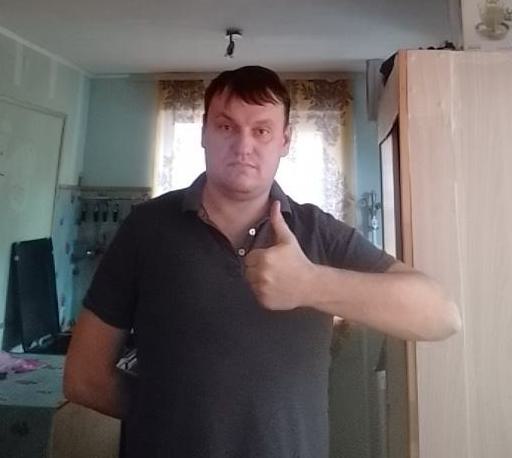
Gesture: like